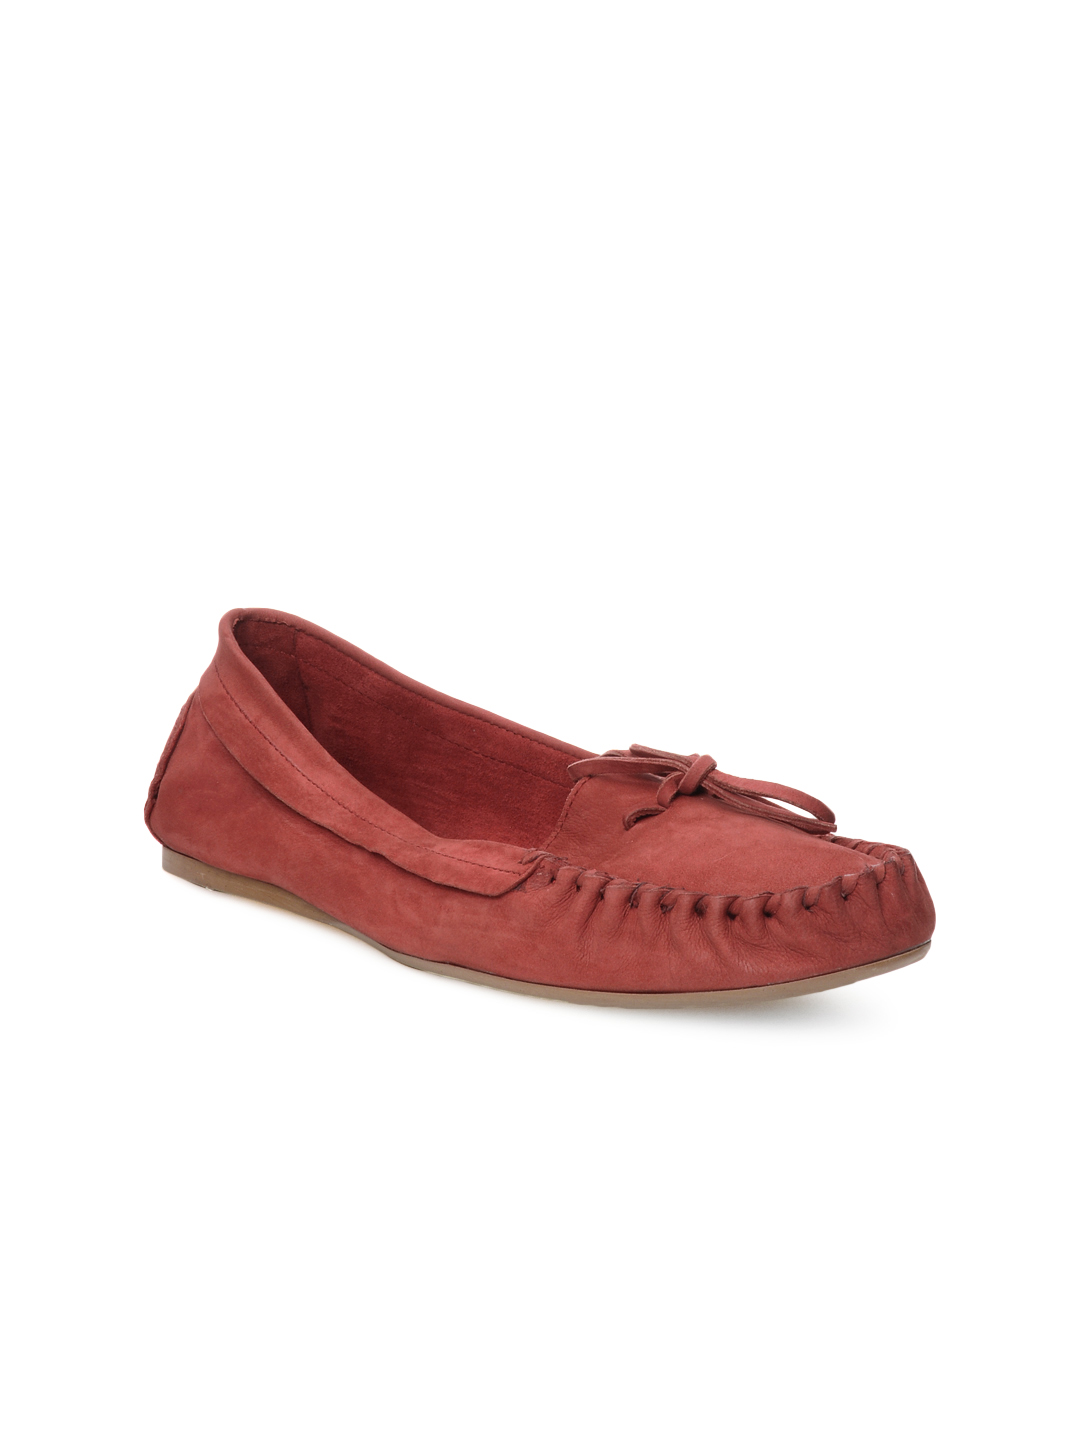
Enroute Women Red Moccasins
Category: Footwear / Shoes / Casual Shoes
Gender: Women
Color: Red
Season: Summer 2012
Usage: Casual